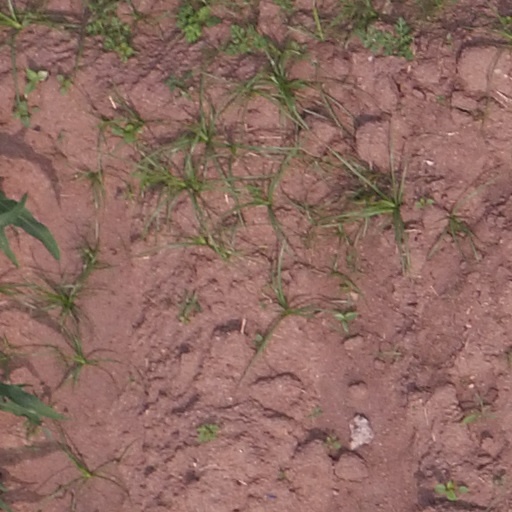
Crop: maize; corn